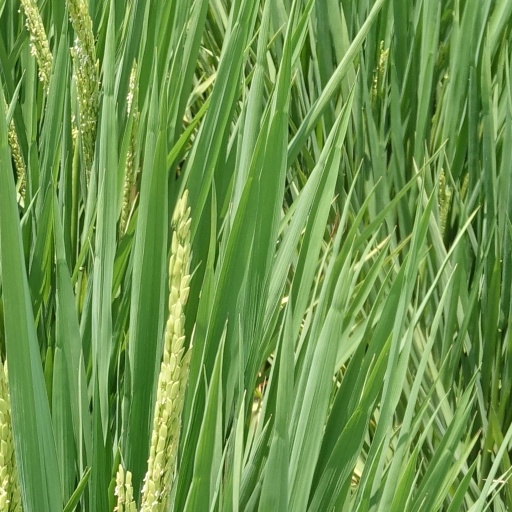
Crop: rice